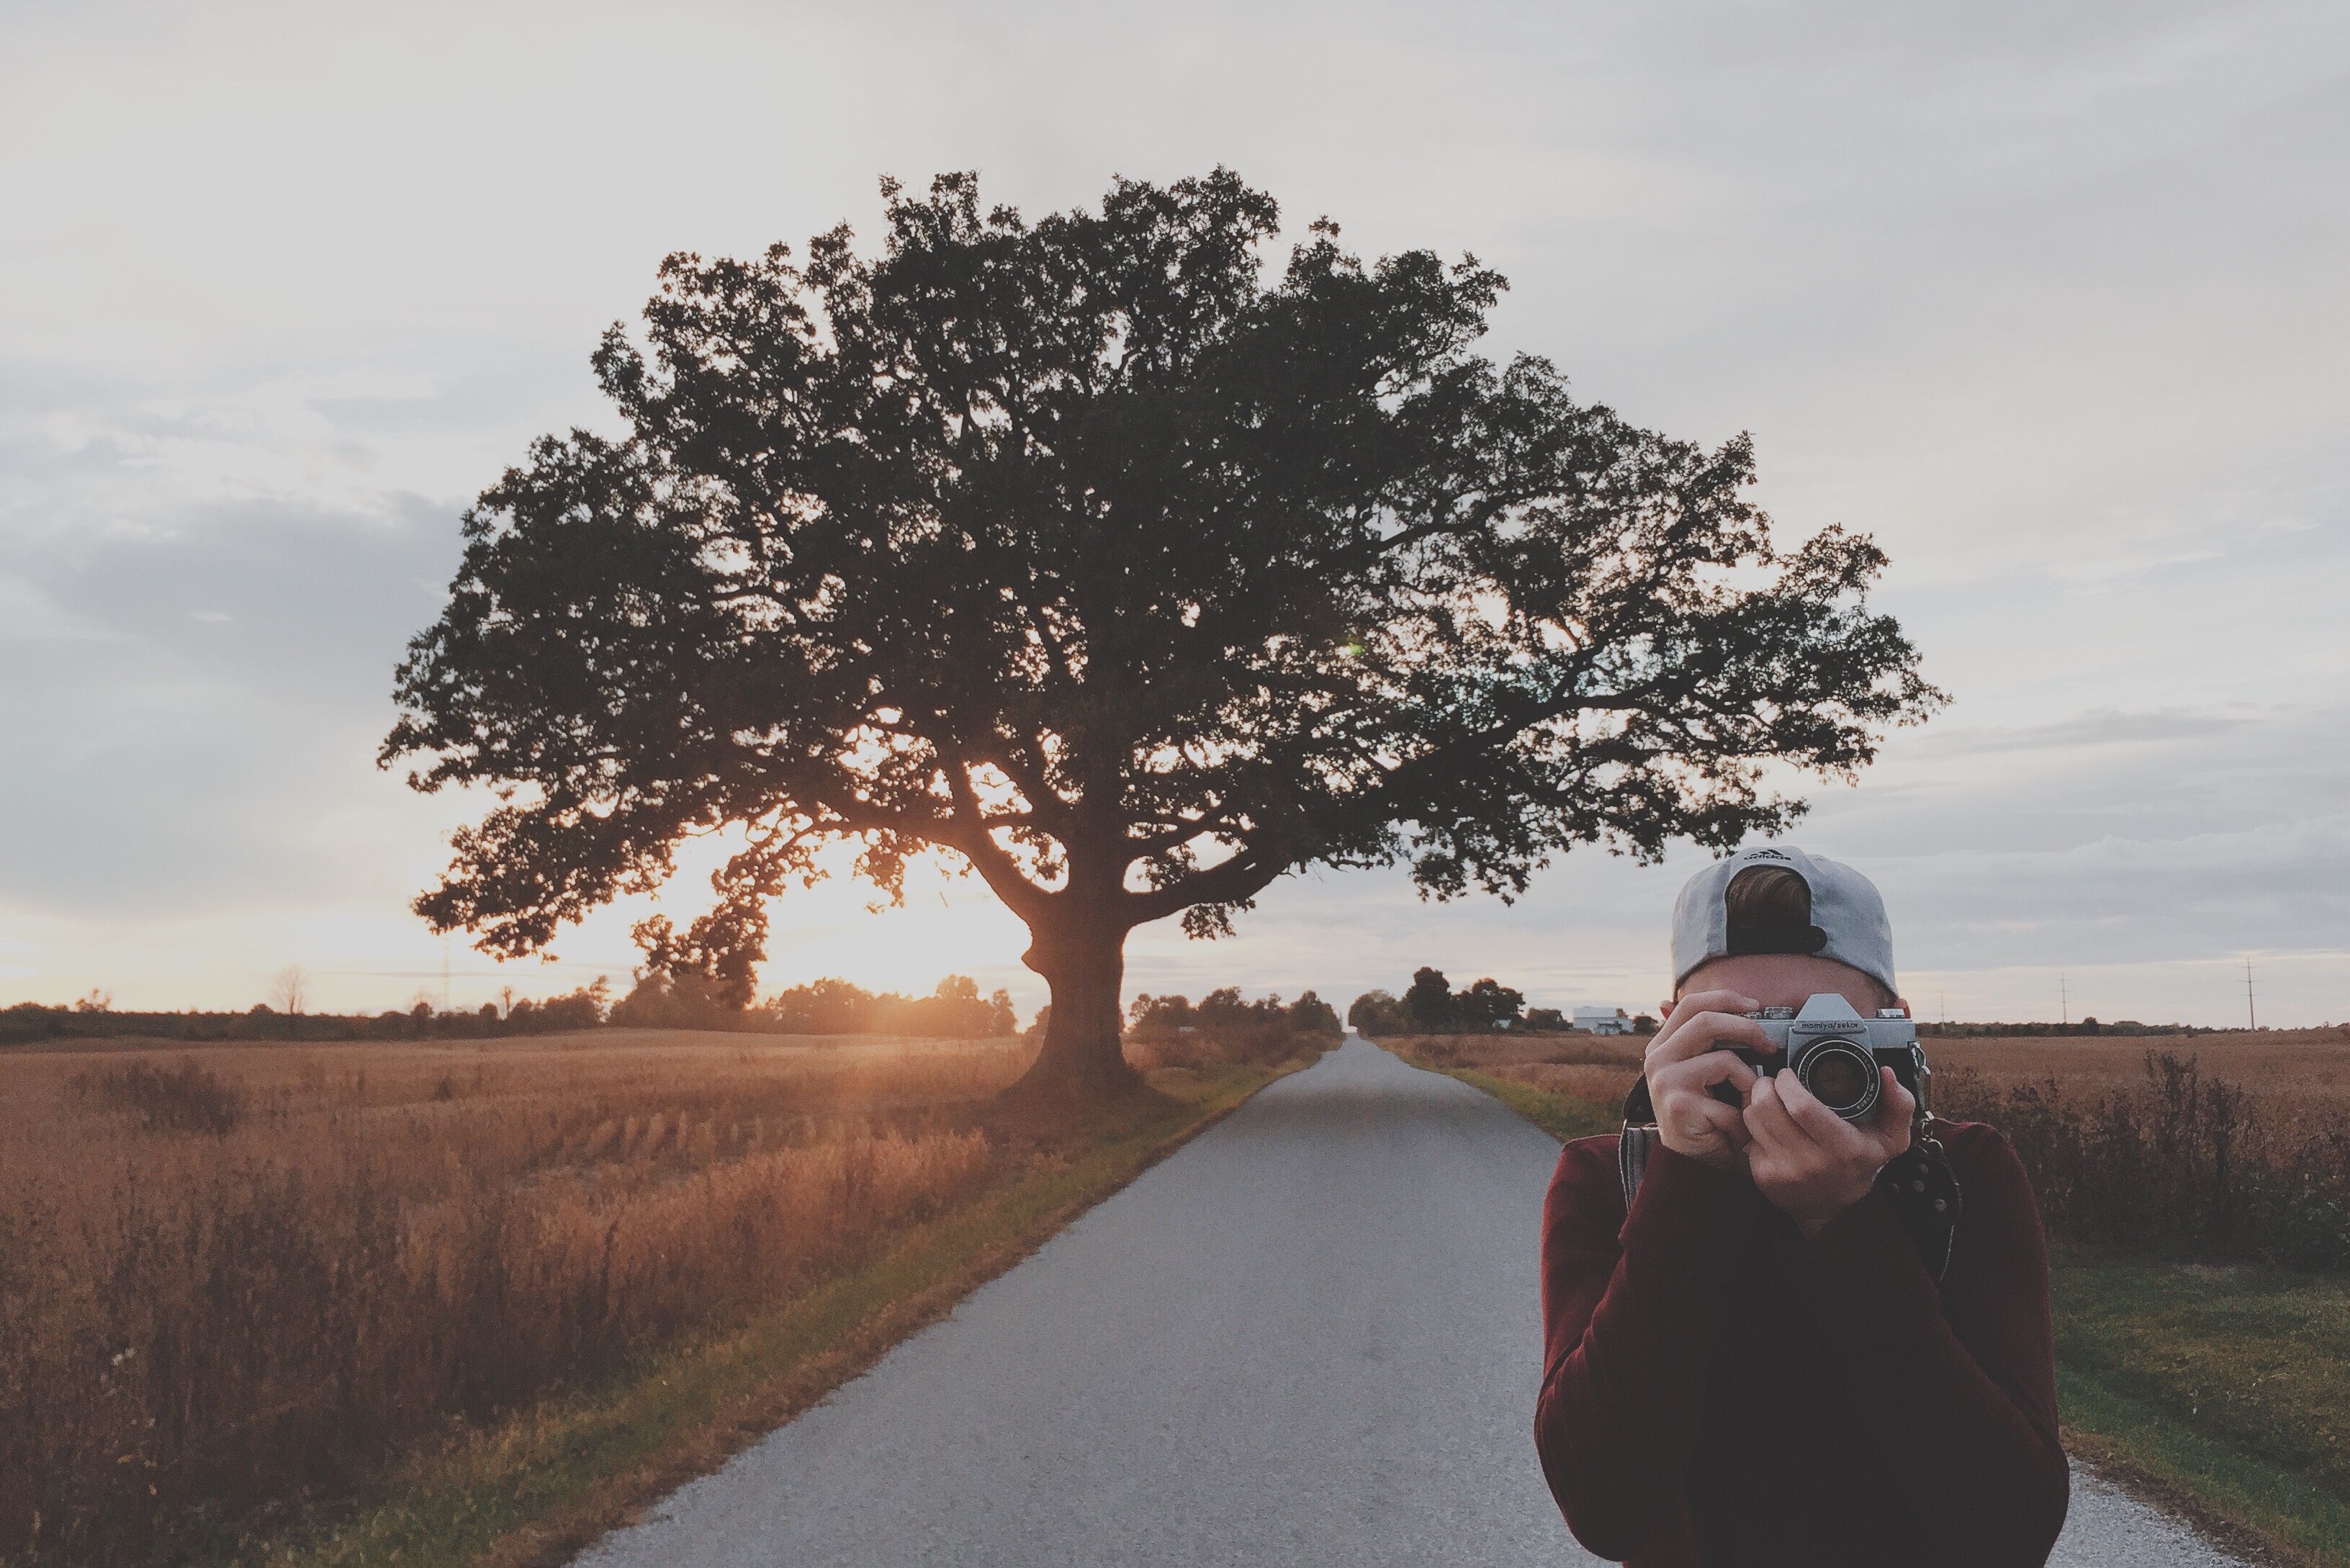
landscape, tree, nature, grass, cloud, plant, road, field, camera, photographer, morning, leaf, hill, flower, spring, autumn, season, rural area, woody plant